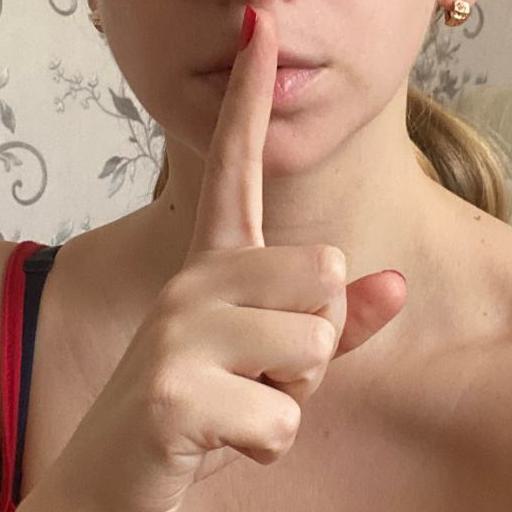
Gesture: mute